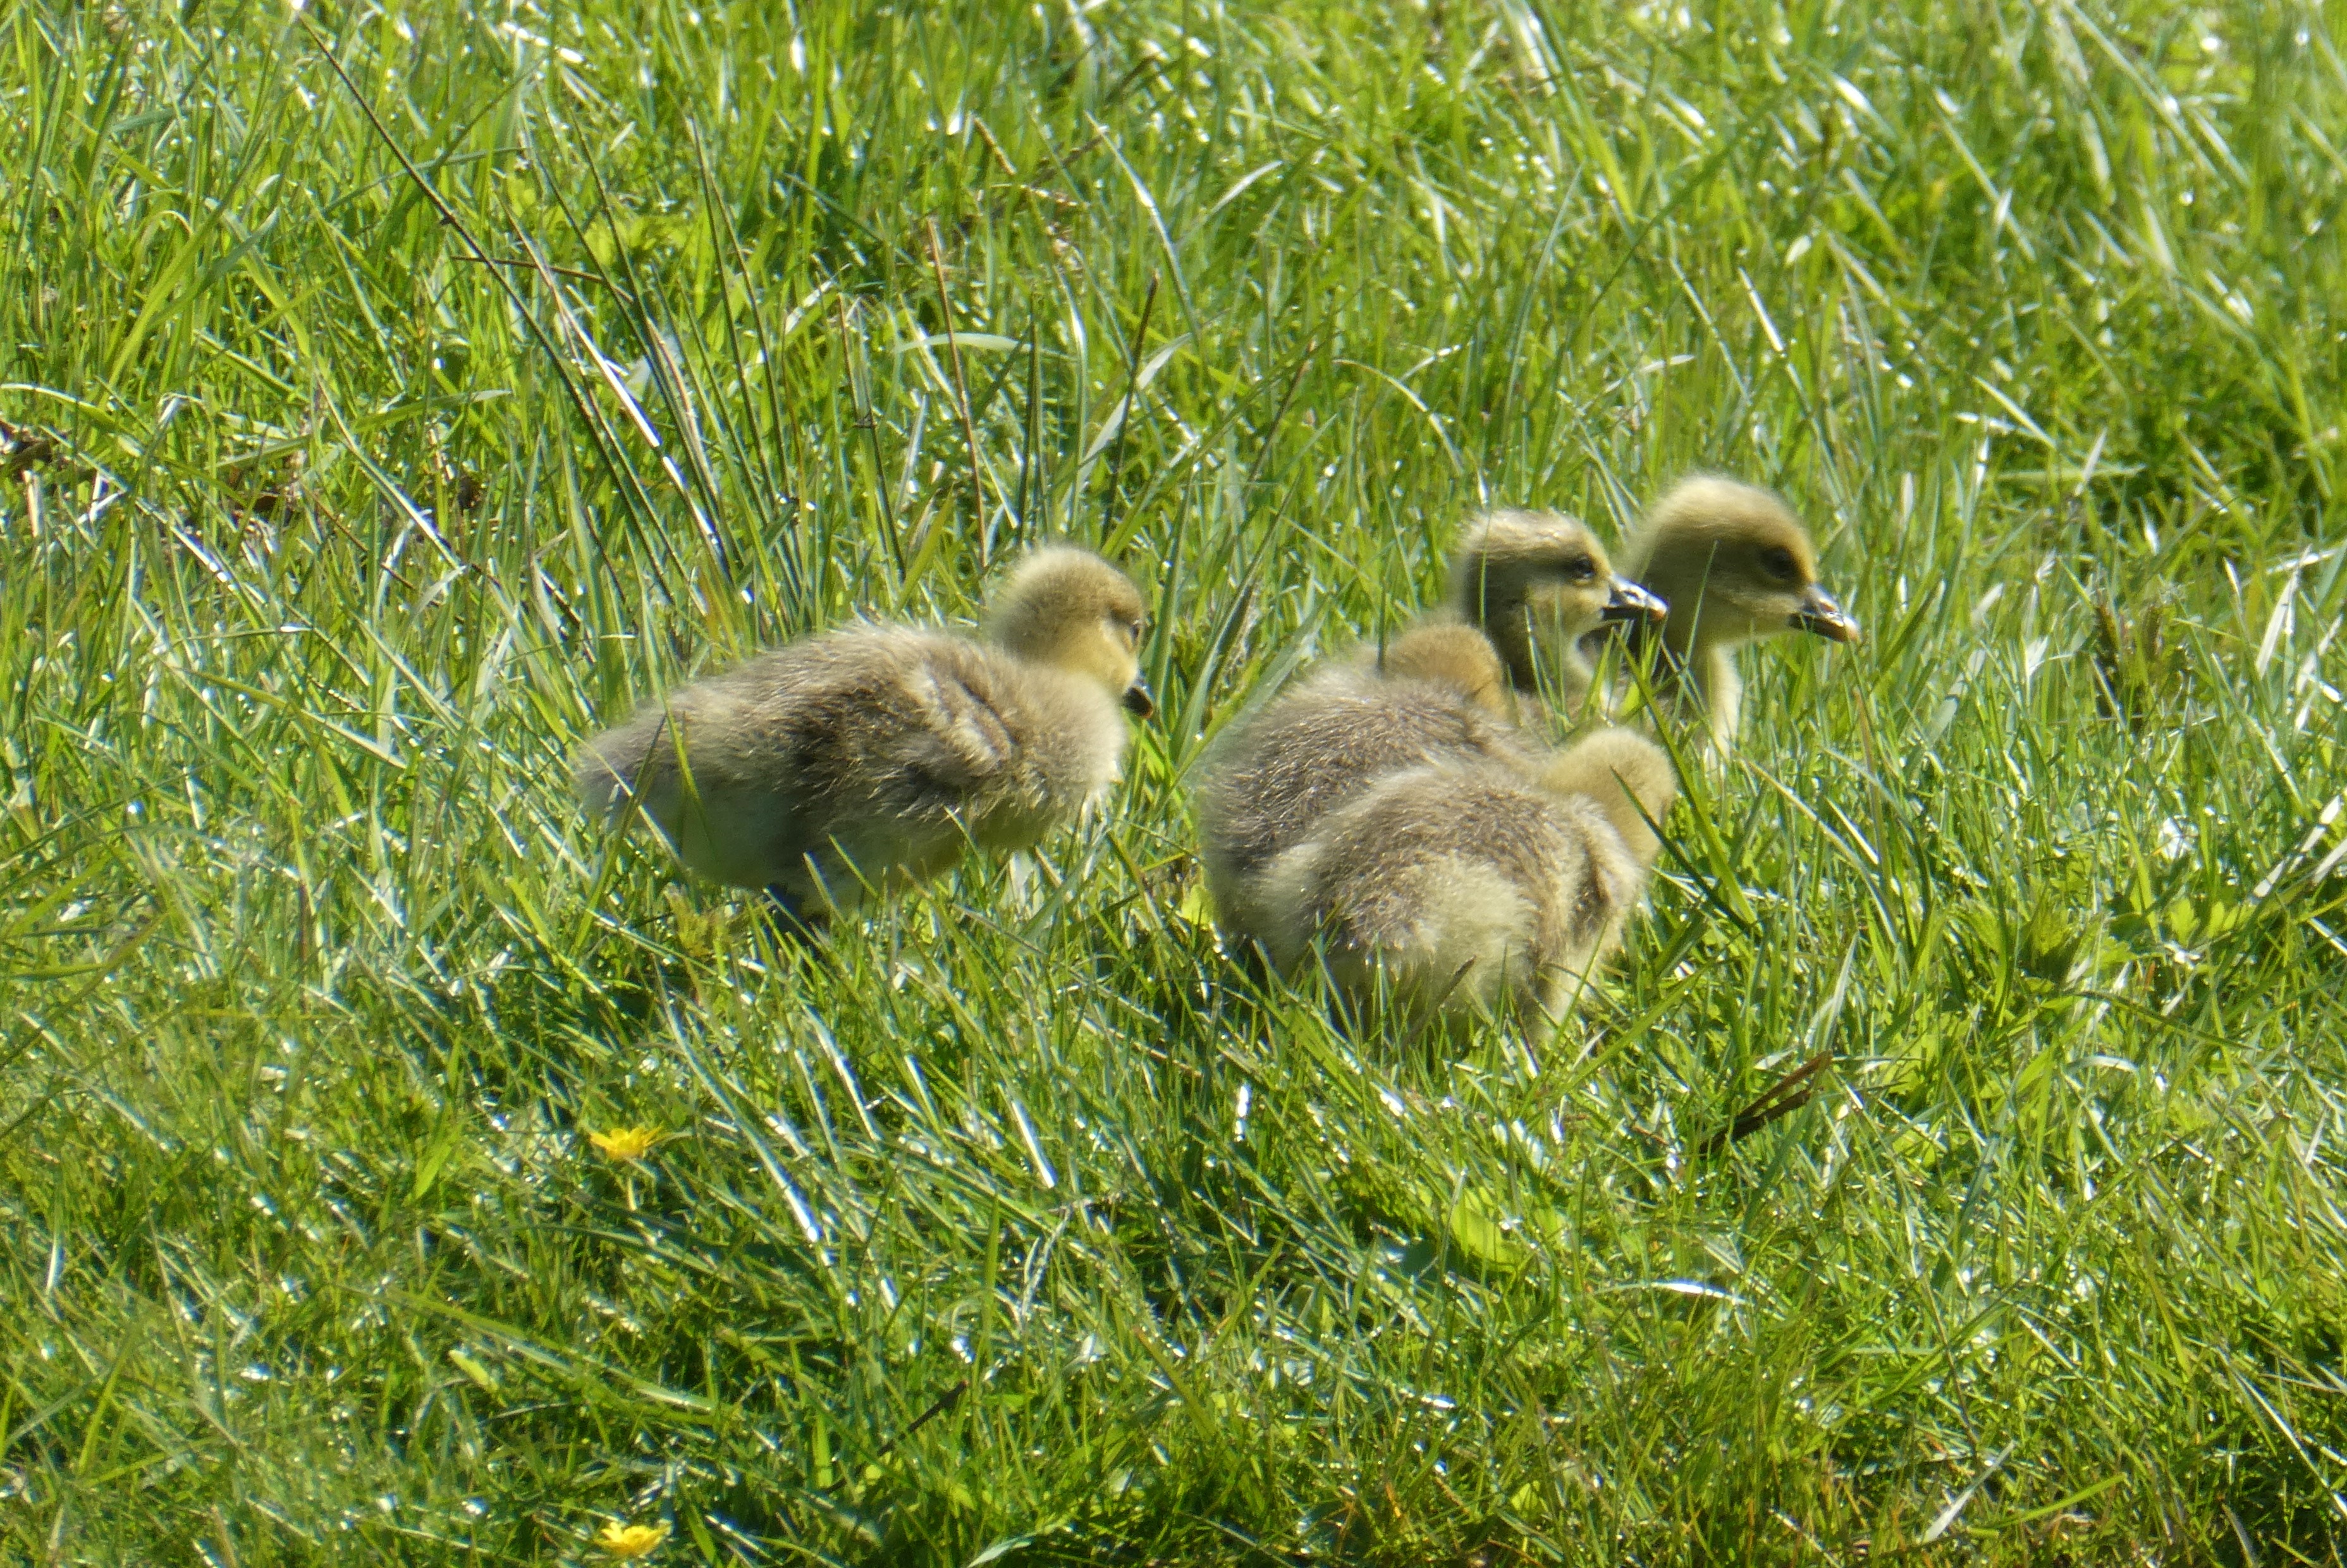
young geese, greylag geese, geese, river, chicks, young animals, ditch, spring, birds, waterfowl, feathers, plumage, water, nature, bird, plant, grass, poultry, terrestrial animal, ducks, geese and swans, grassland, beak, livestock, natural landscape, duck, groundcover, wildlife, water bird, event, fowl, pasture